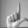
ASL letter: L